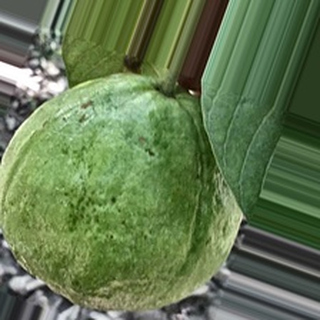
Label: healthy_guava